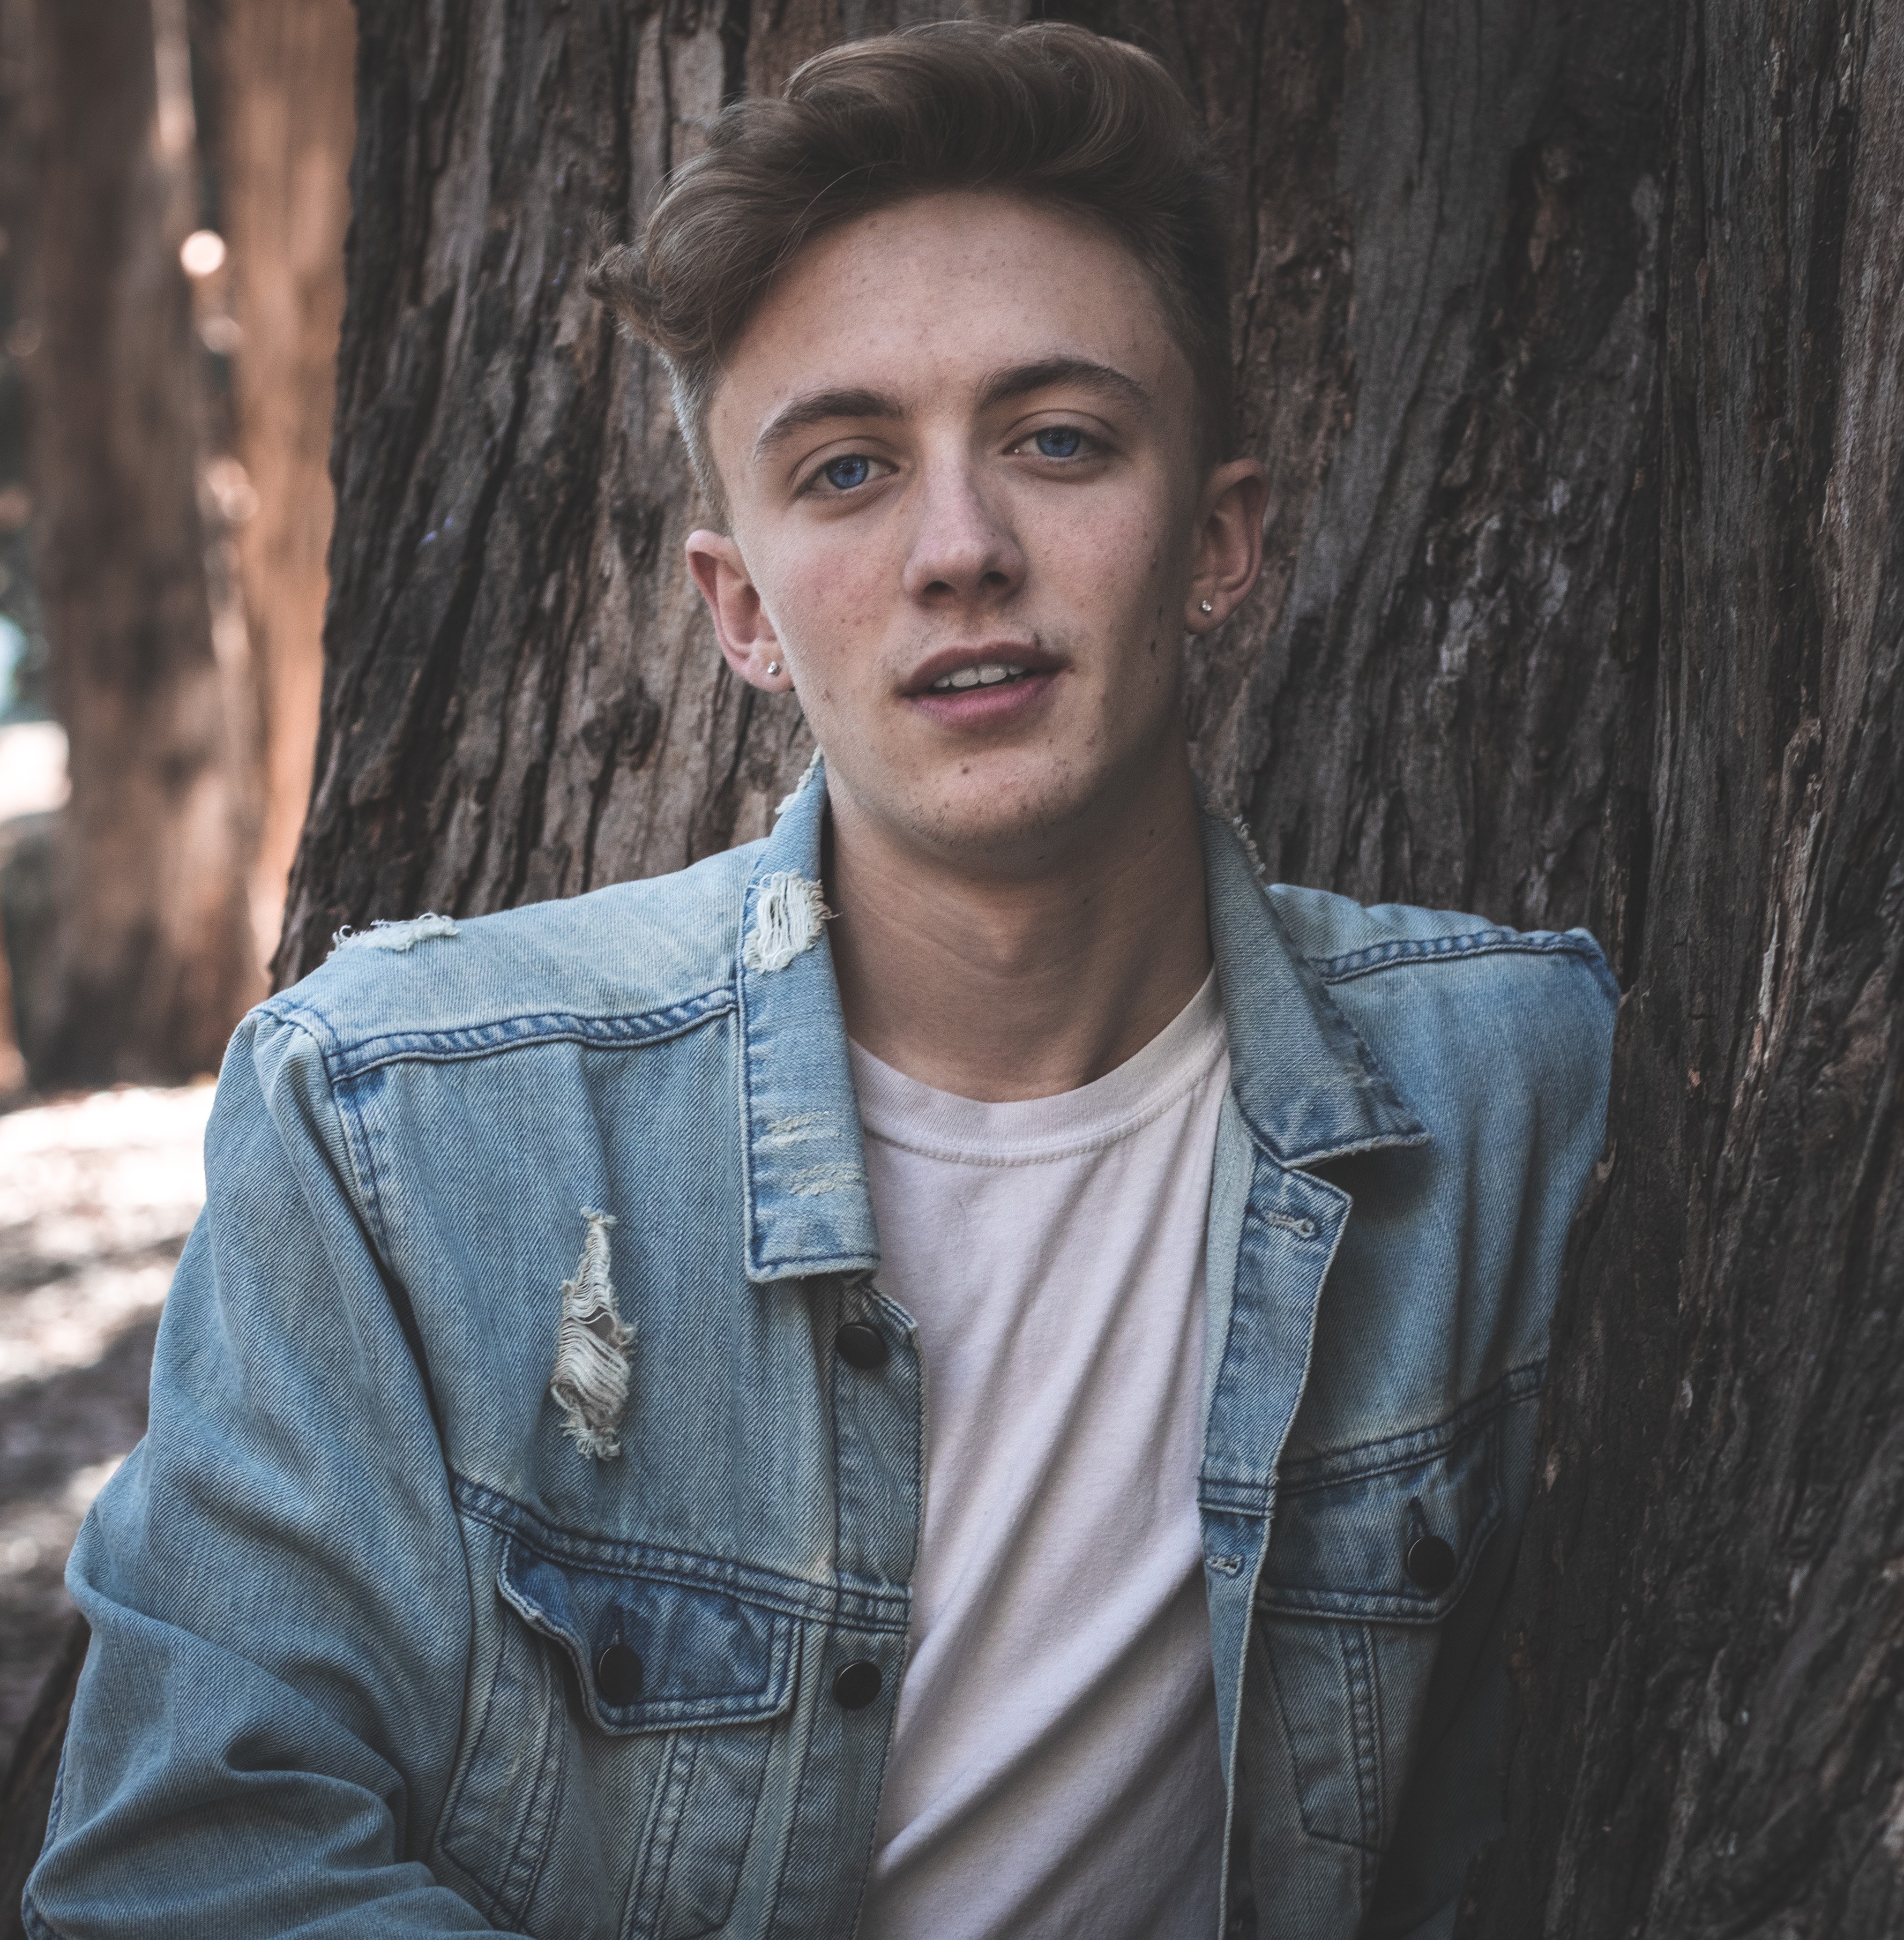
hair, face, denim, jeans, beauty, cool, hairstyle, eye, fashion, lip, photography, textile, photo shoot, tree, long hair, jacket, black hair, wood, model, portrait, jaw, portrait photography